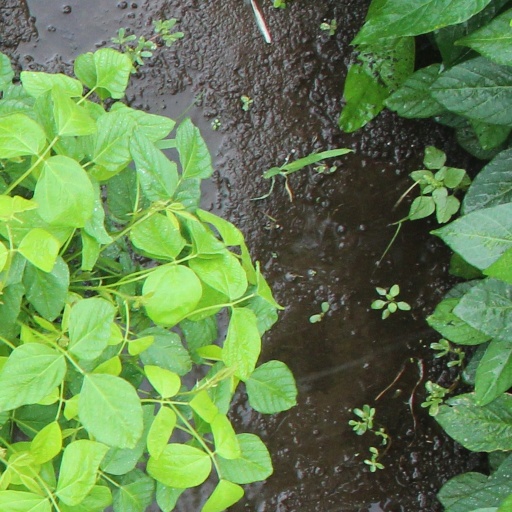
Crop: soybean